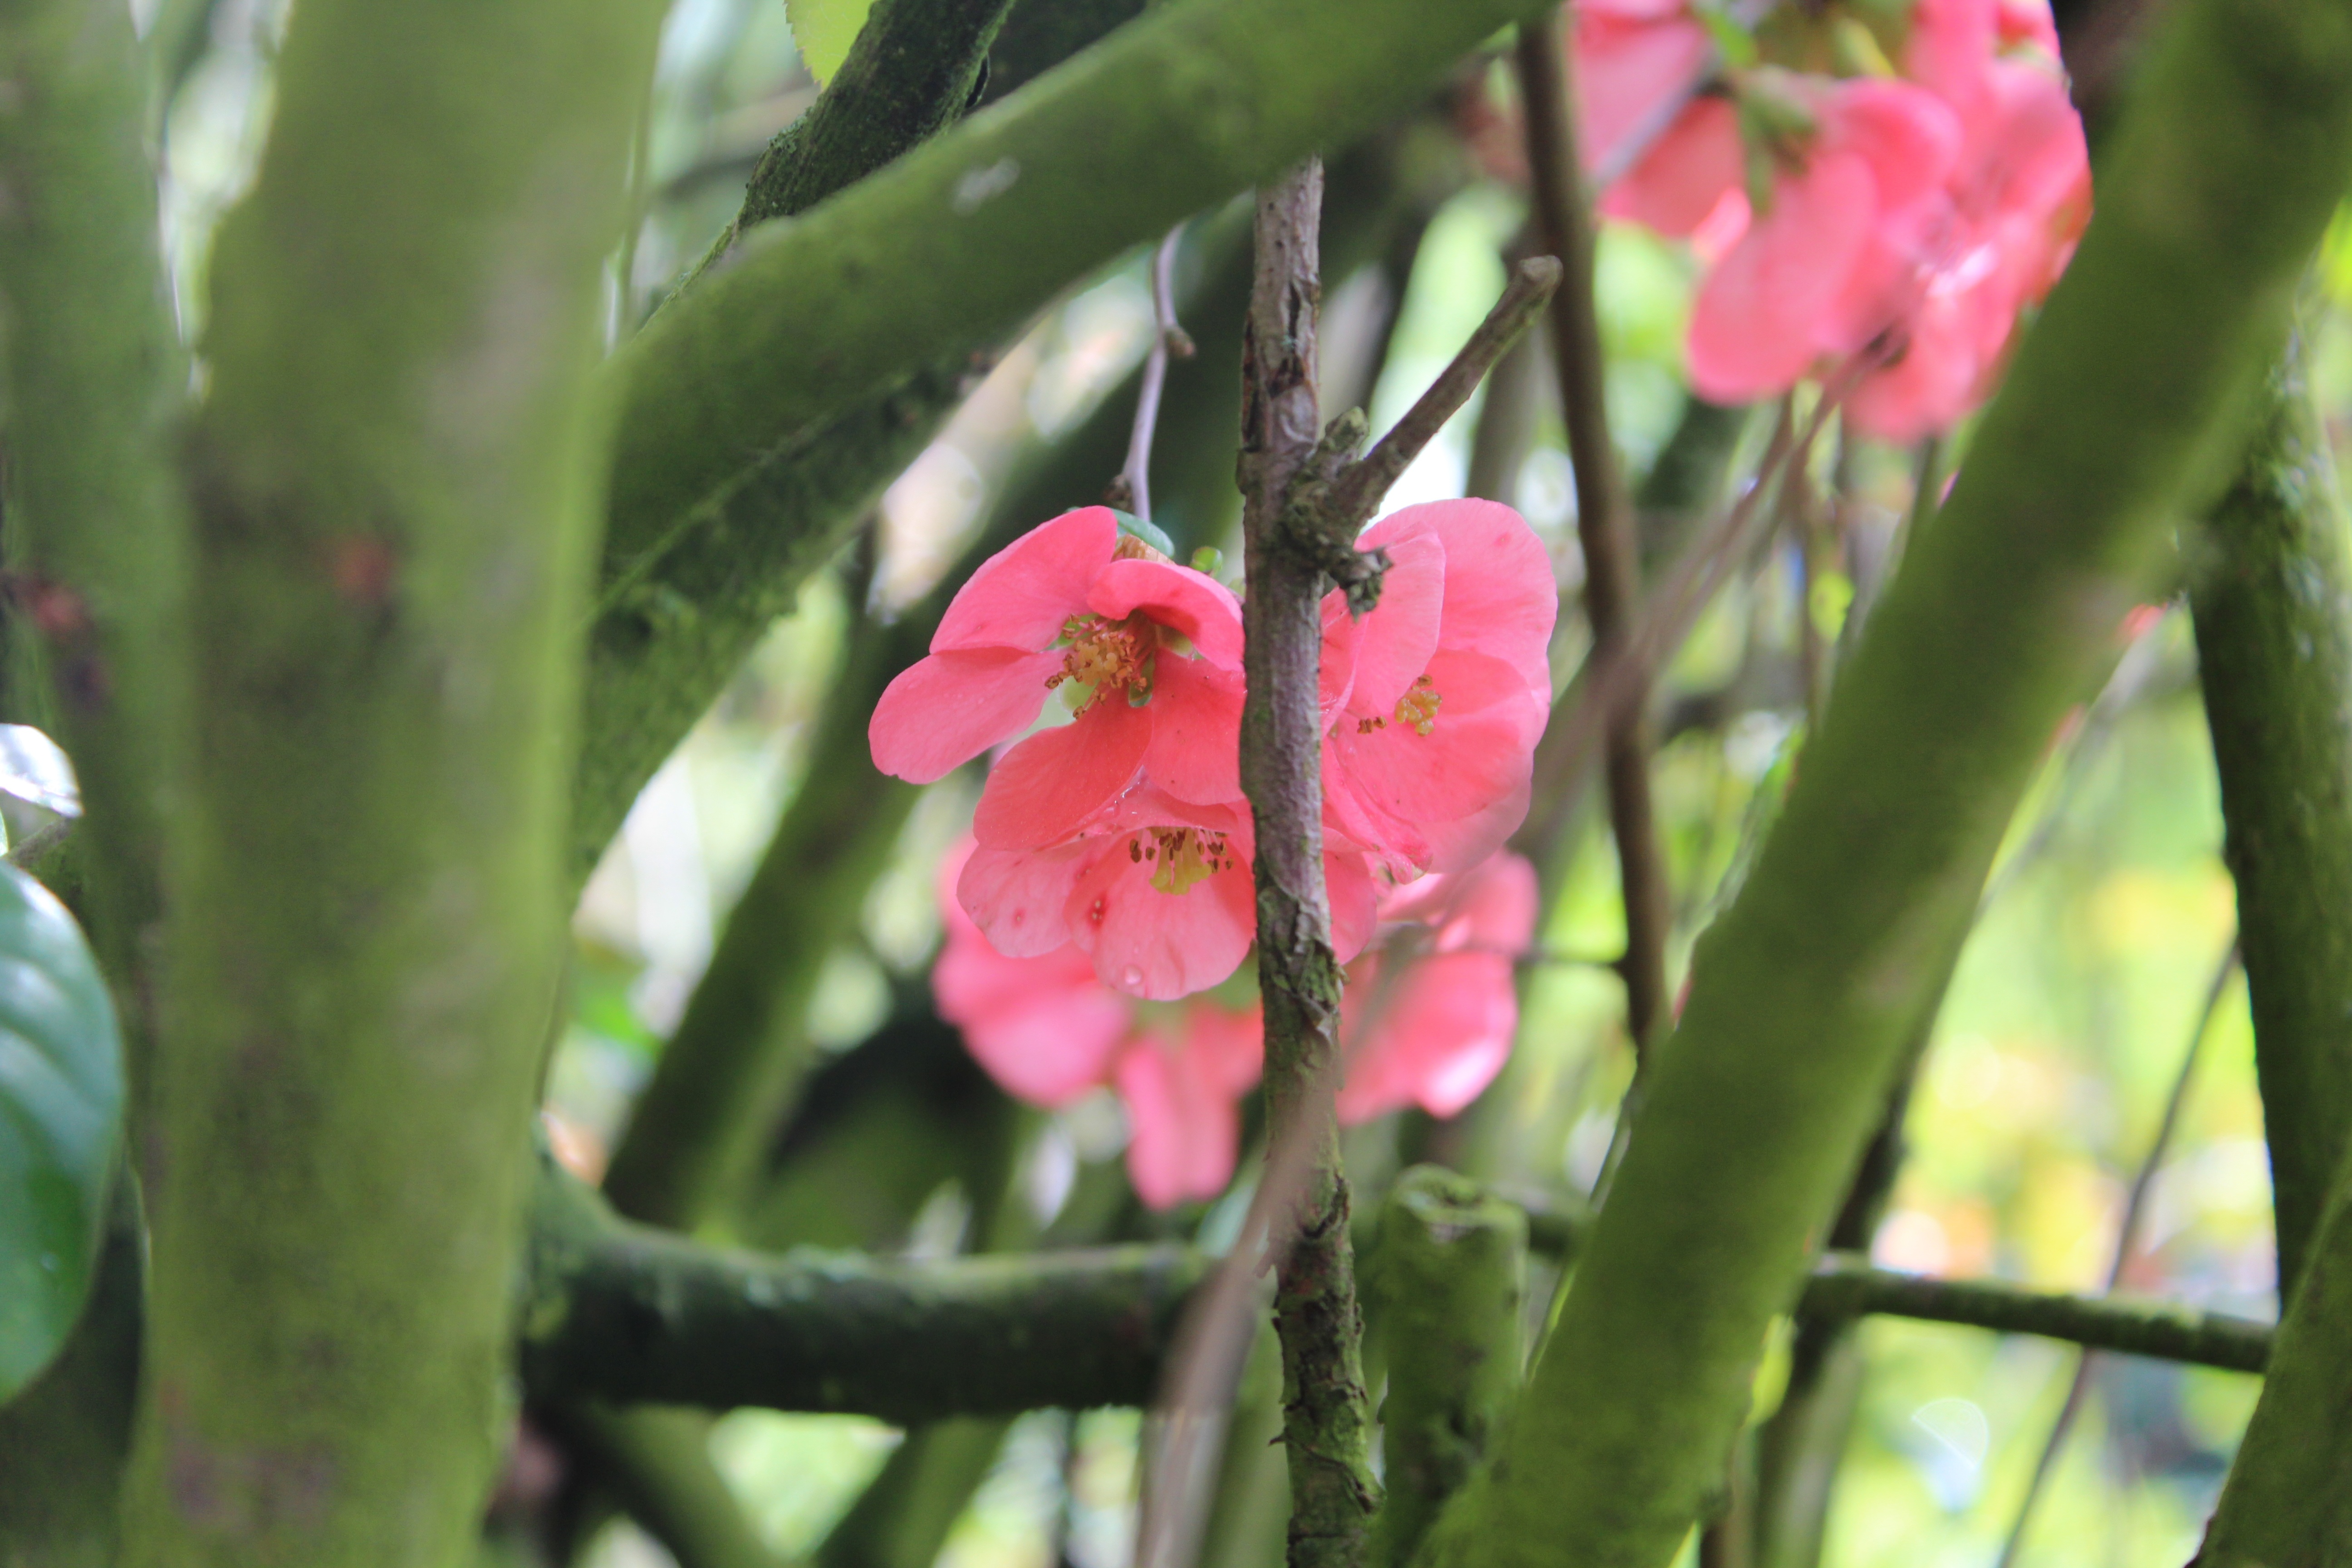
nature, branch, blossom, plant, leaf, flower, bloom, green, produce, botany, garden, flora, wildflower, shrub, macro photography, rose flower, flowering plant, plant stem, land plant